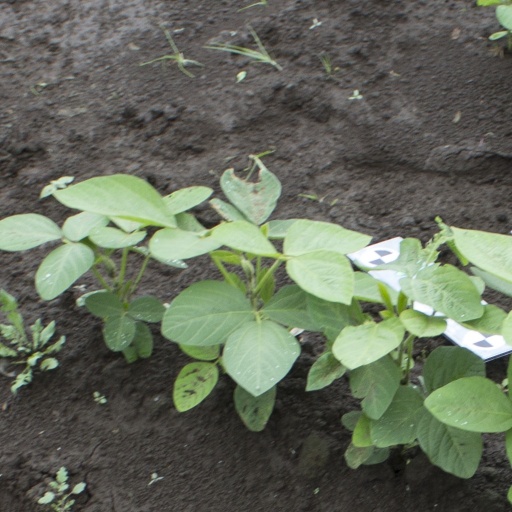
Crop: soybean